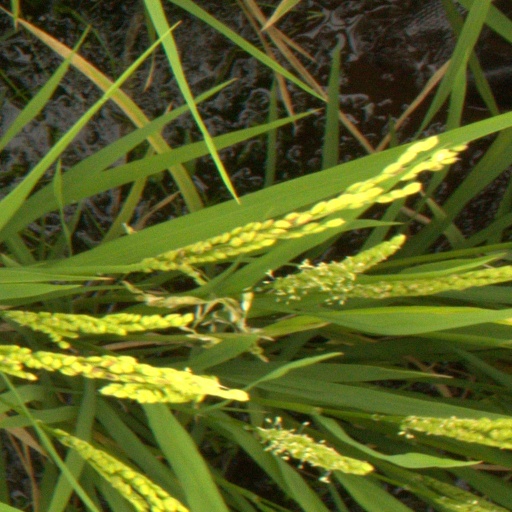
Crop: rice